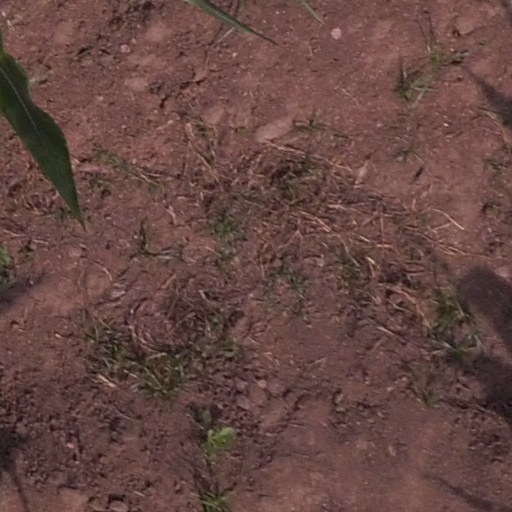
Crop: maize; corn